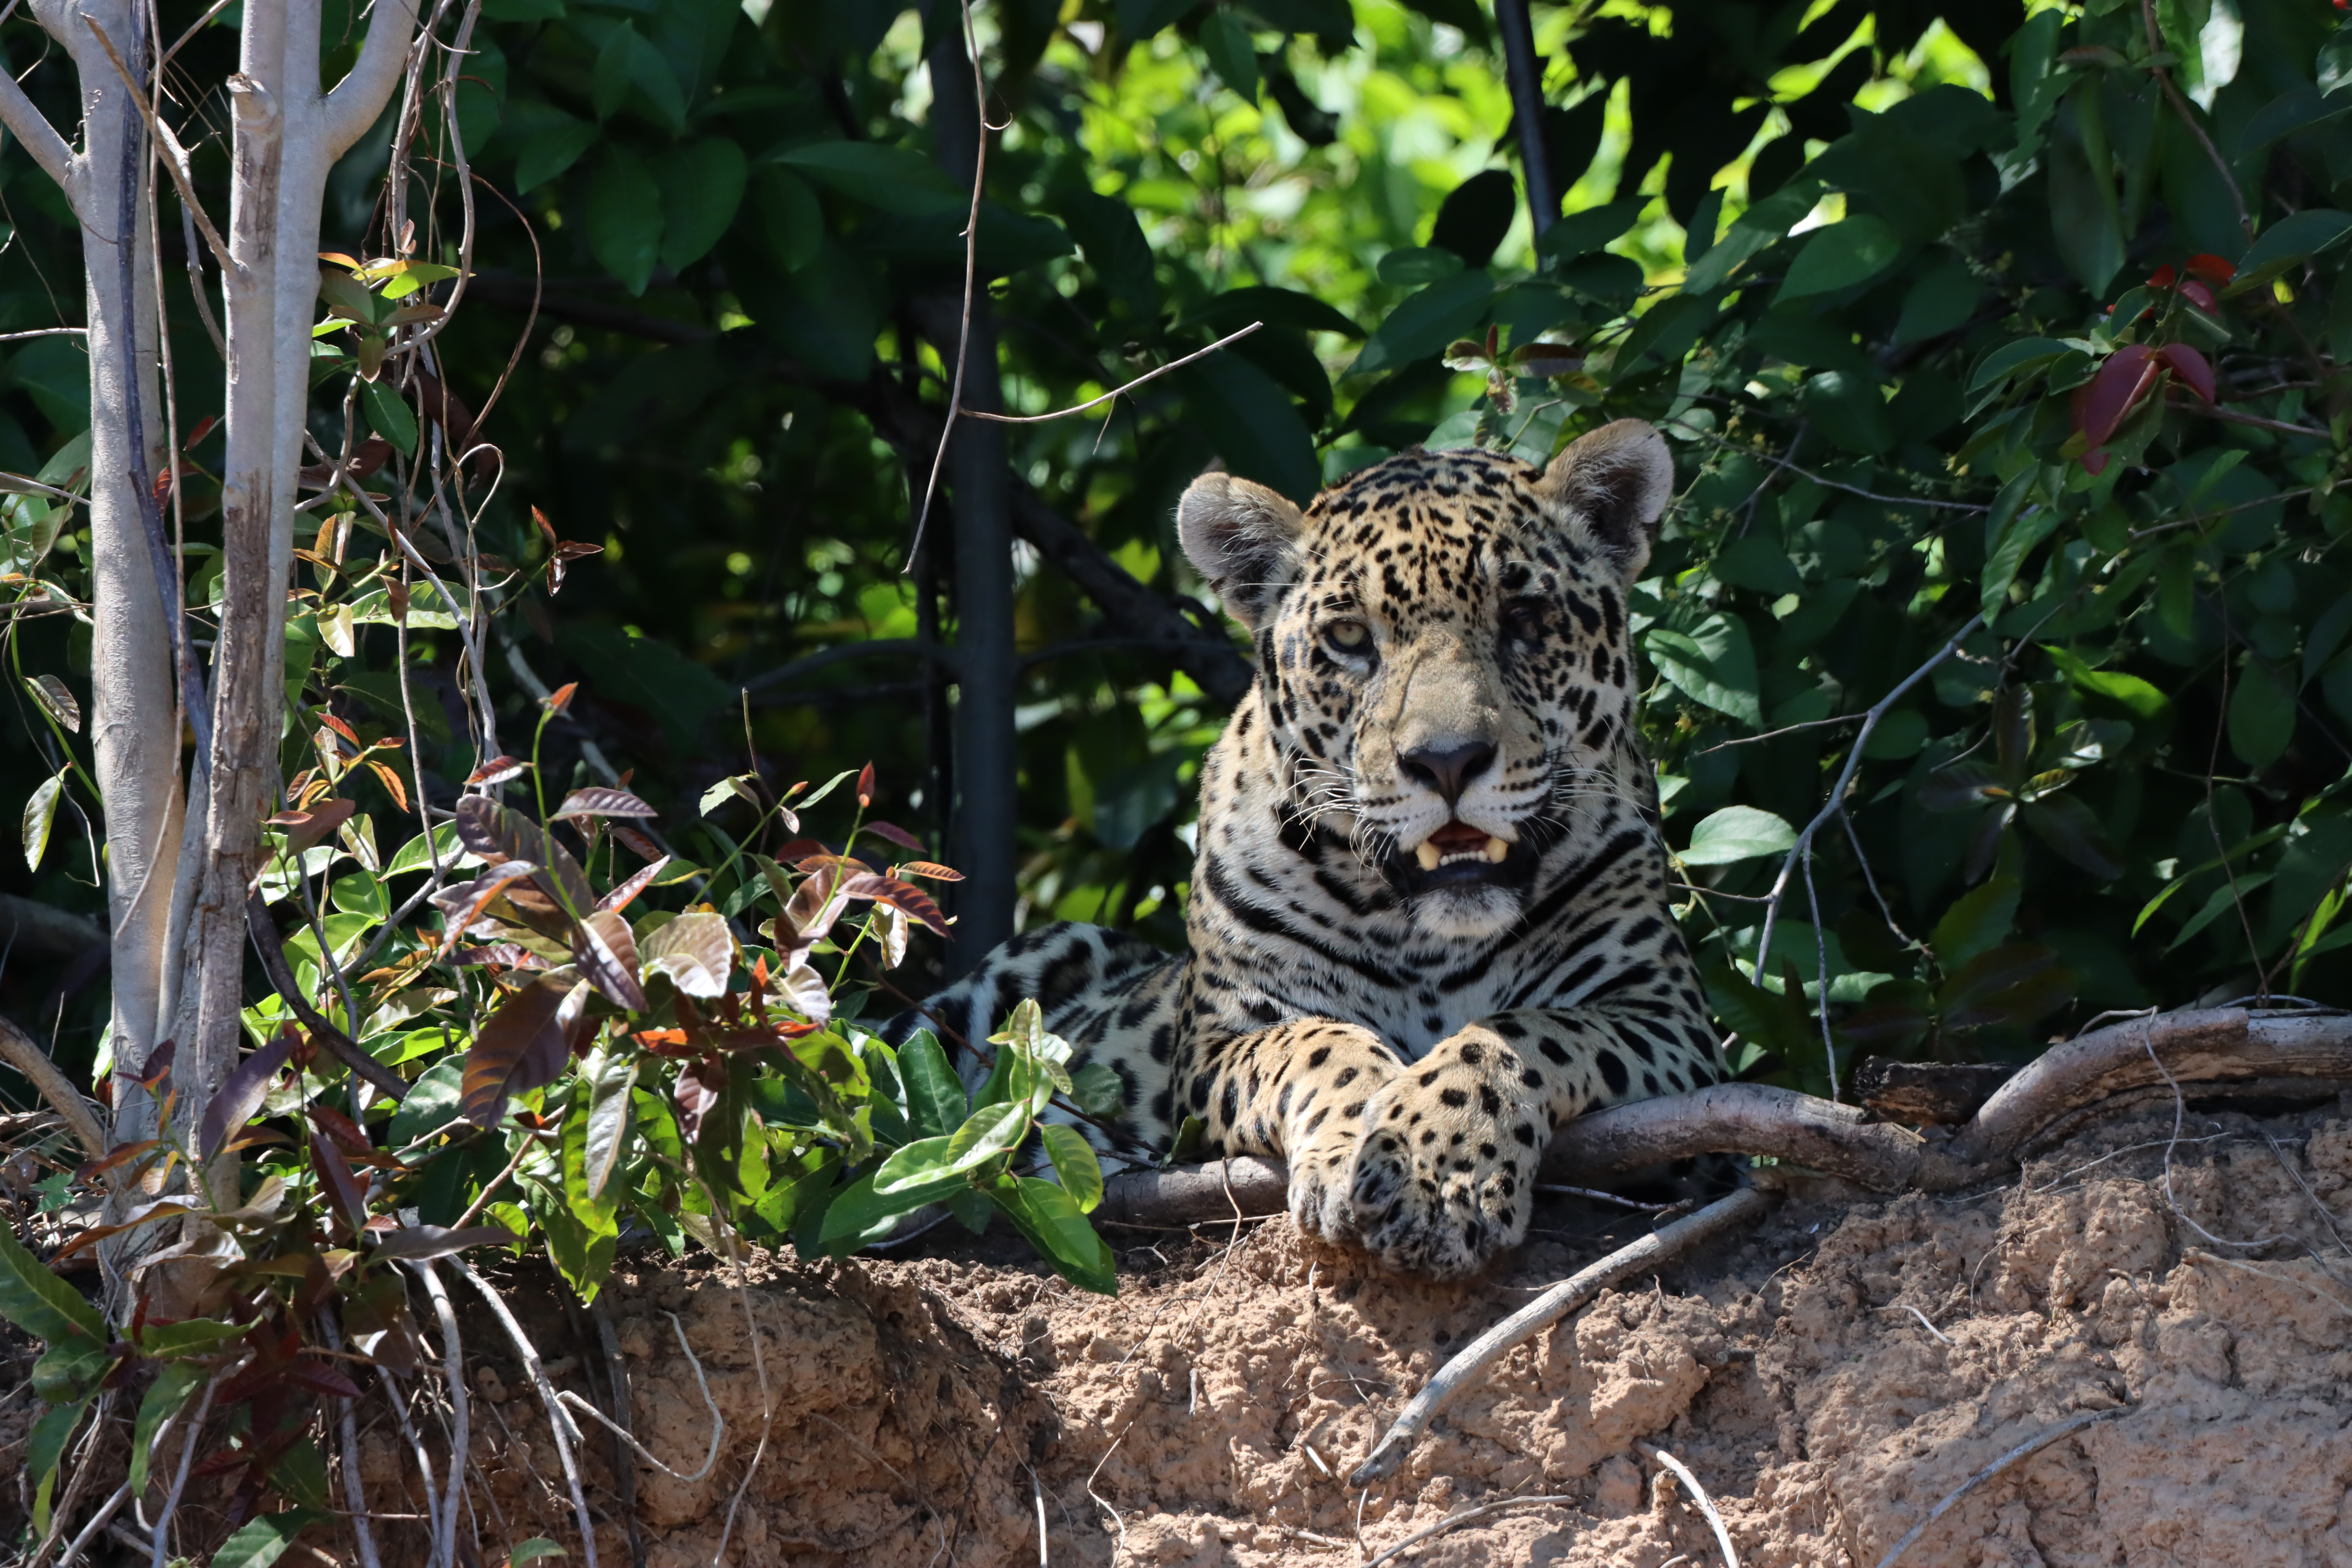
Jaguar: Lua